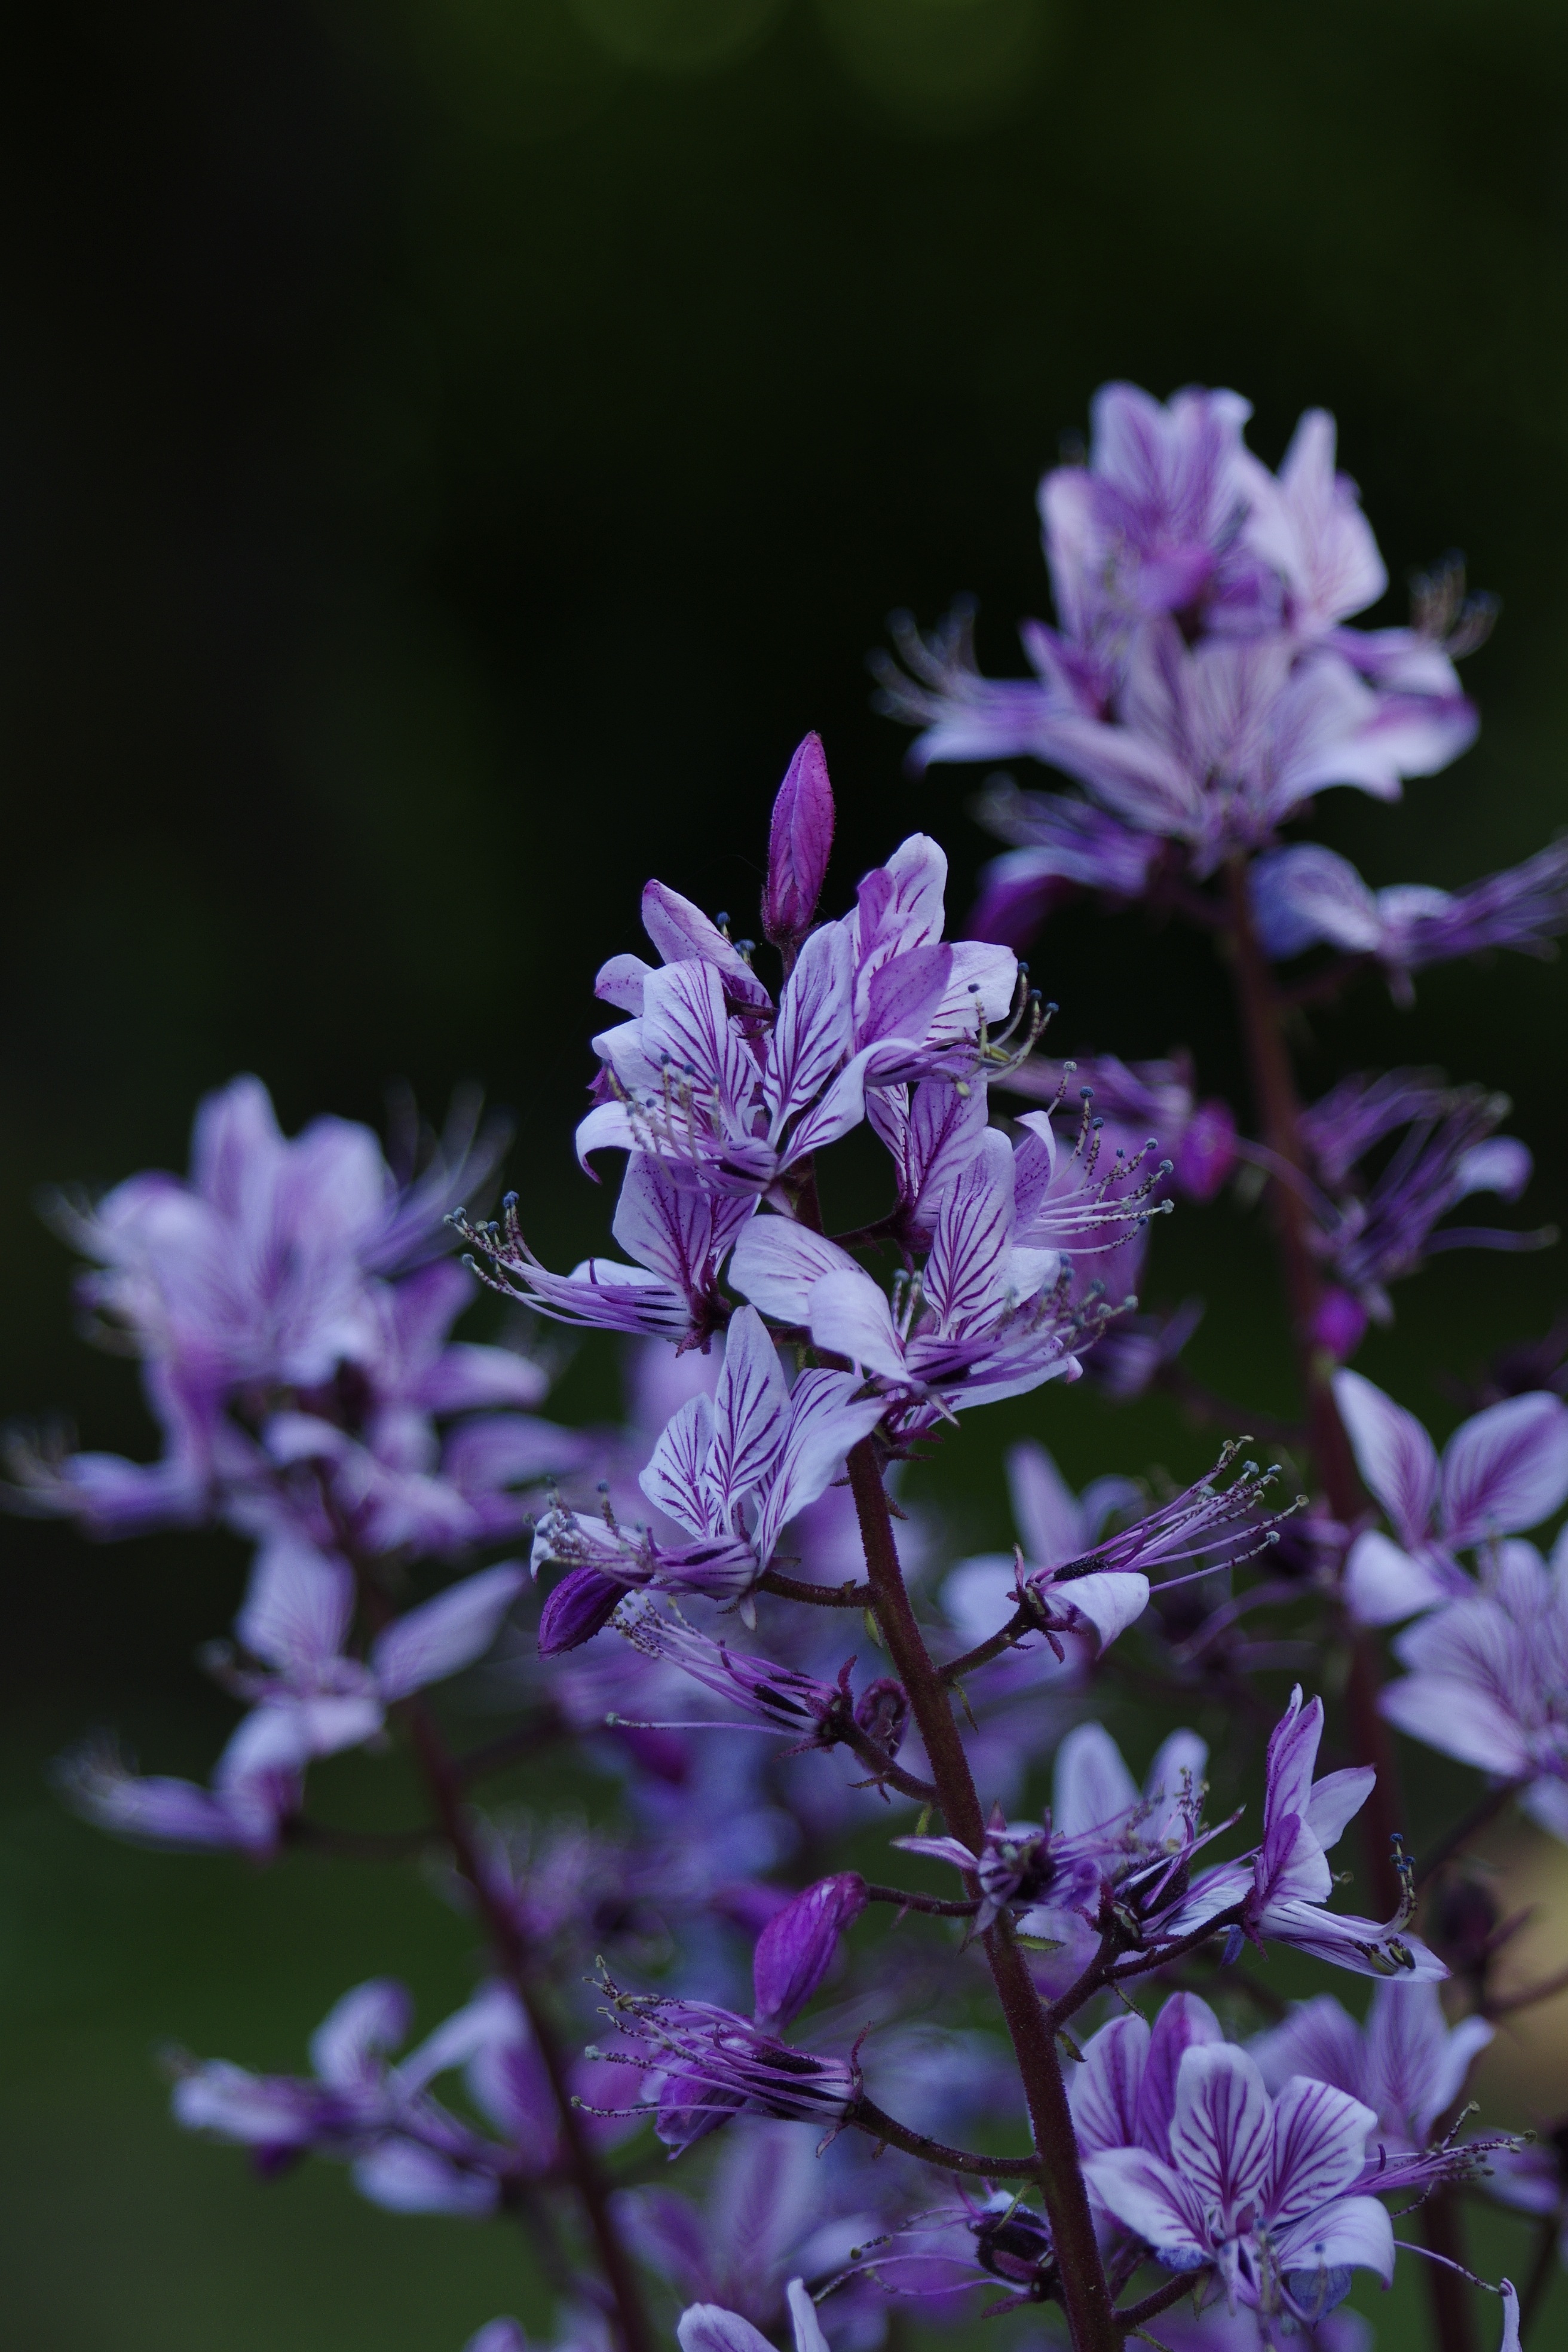
nature, blossom, plant, flower, petal, bloom, summer, herb, botany, garden, flora, wildflower, flowers, lilac, macro photography, flowering plant, land plant, english lavender